Heinrich Hoffmann (photographer)

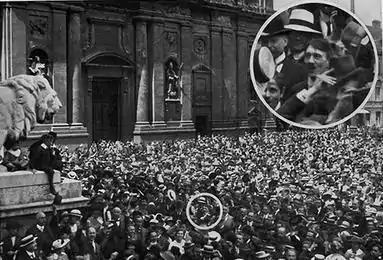
Hoffmann photograph supposedly showing Hitler celebrating the outbreak of World War I in the Odeonsplatz in Munich. The authenticity of the photograph is disputed.

A noted photograph, taken by Hoffmann in Munich's Odeonsplatz on 2 August 1914, apparently shows a young Hitler among the crowd cheering the outbreak of World War I. The photo was later used in Nazi propaganda, although its authenticity has been questioned.